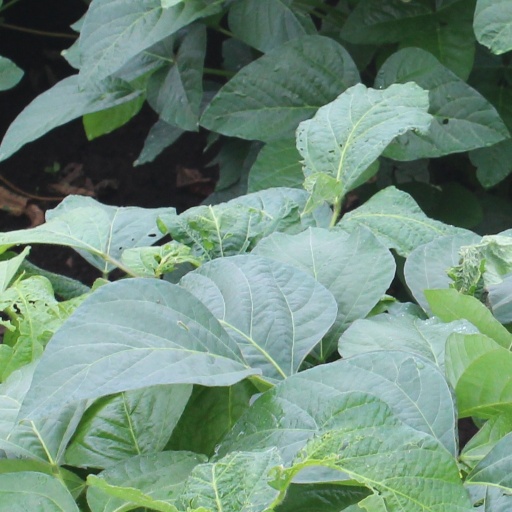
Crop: soybean